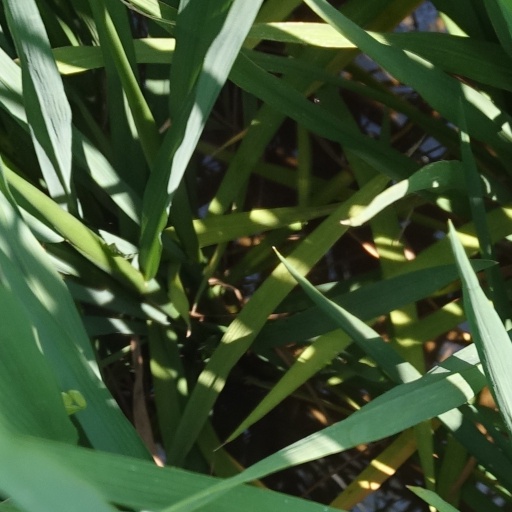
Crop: rice